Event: Nepal Earthquake
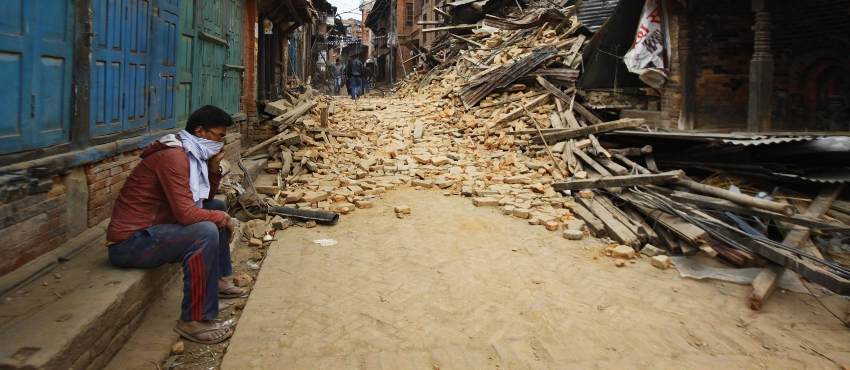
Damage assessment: damage